Wilson Chouest

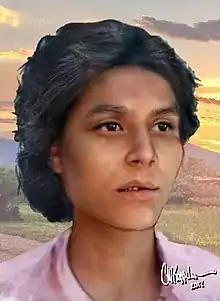

The body of a White, Native American, or Hispanic woman was located on July 15, 1980, in Delano, Kern County, in an almond orchard. Tire tracks were observed at the scene. The victim had been murdered approximately one day prior; she was stabbed 29 times and was then transported to the location where she was later found. The woman was possibly picked up from a now-closed bar known as Ruby's that was located in Lemoore. Chouest’s DNA was recovered from the woman's fingernails and clothing, and he was also linked to the victim via a bottle of Michelob beer found near her body.